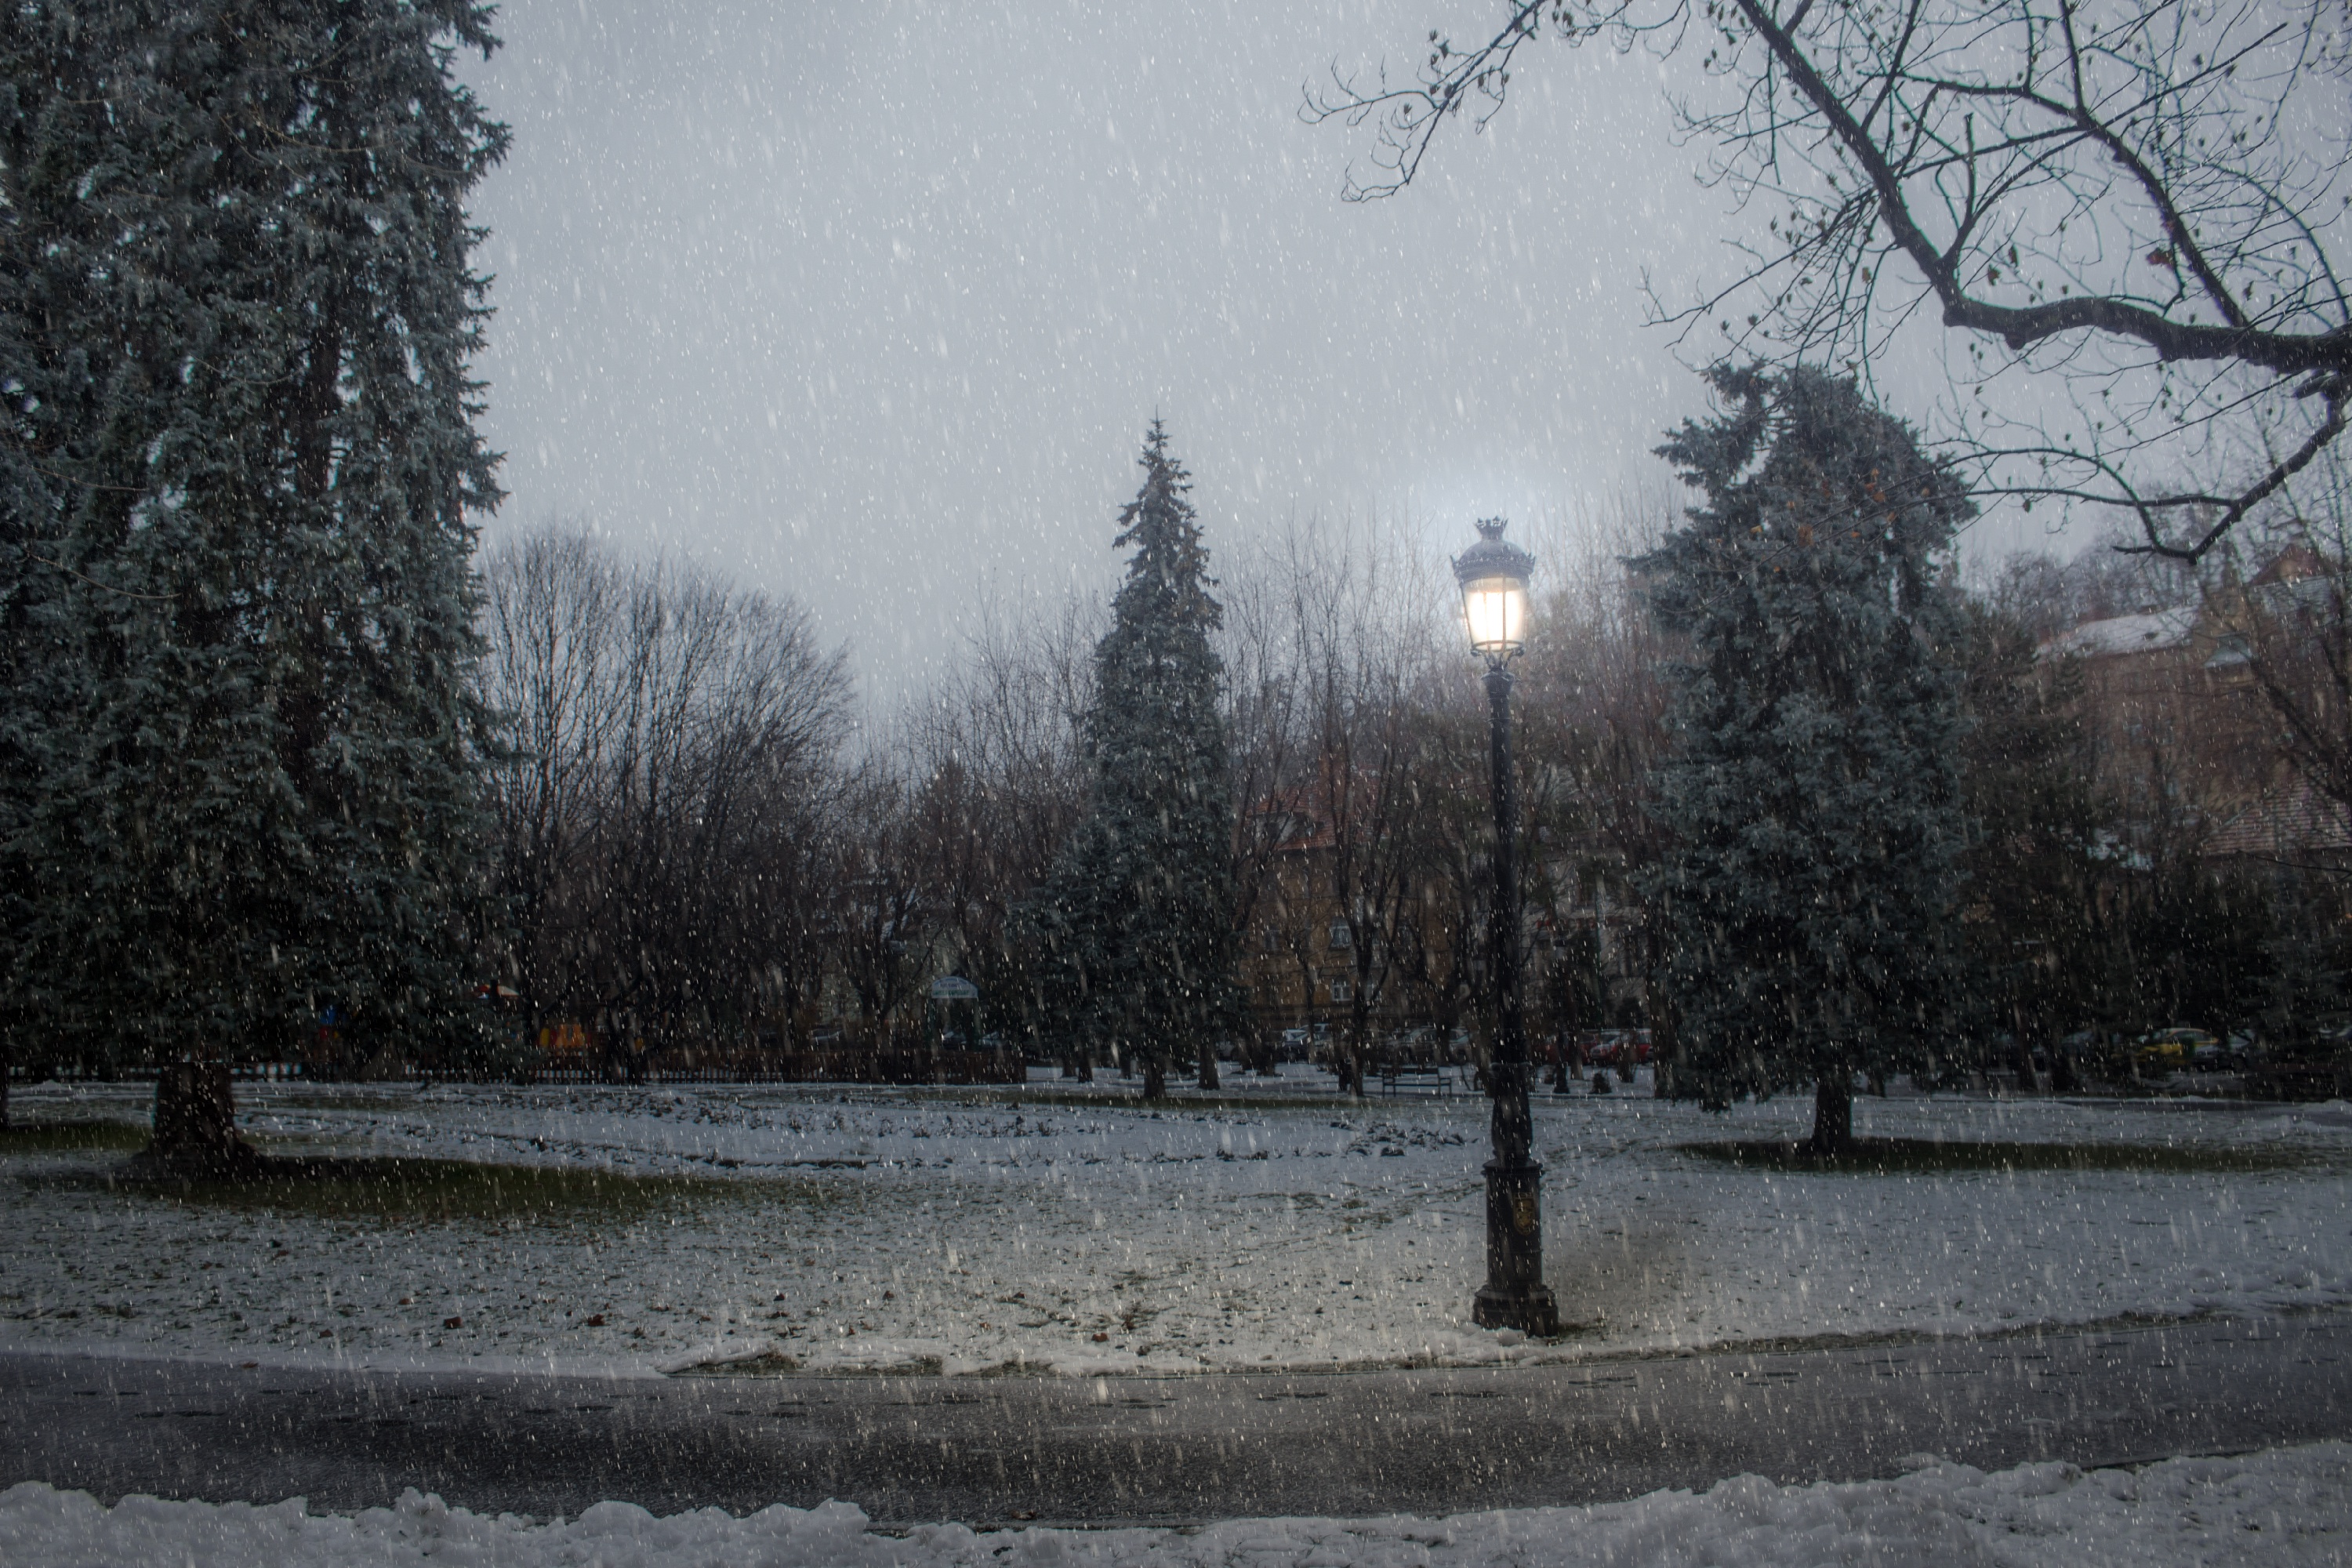
tree, snow, winter, morning, frost, weather, season, freezing, atmospheric phenomenon, woody plant, rain and snow mixed